Derangement

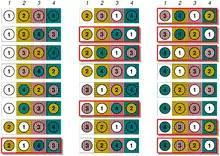
The 9 derangements (from 24 permutations) are highlighted.

Suppose that a professor gave a test to 4 students – A, B, C, and D – and wants to let them grade each other's tests. Of course, no student should grade their own test. How many ways could the professor hand the tests back to the students for grading, such that no student receives their own test back? Out of (4!) for handing back the tests,